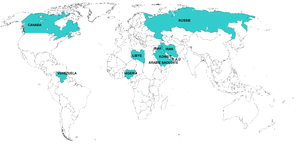
Carte présentant les 10 plus grands producteurs de pétrole à l'échelle de la planète
Les réserves pétrolières sont le volume de pétrole récupérable, à partir de champs de pétrole découverts, sur la base des contraintes économiques et techniques actuelles.